Starwater Strains

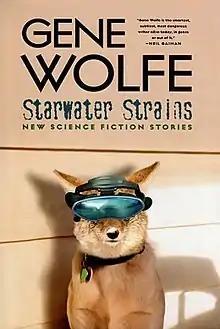
First edition cover Art by Joseph Van Os

Starwater Strains is a collection of short stories by American writer Gene Wolfe. While his previous collection, "Innocents Aboard", contained fantasy and horror stories, this one largely consists of science fiction.